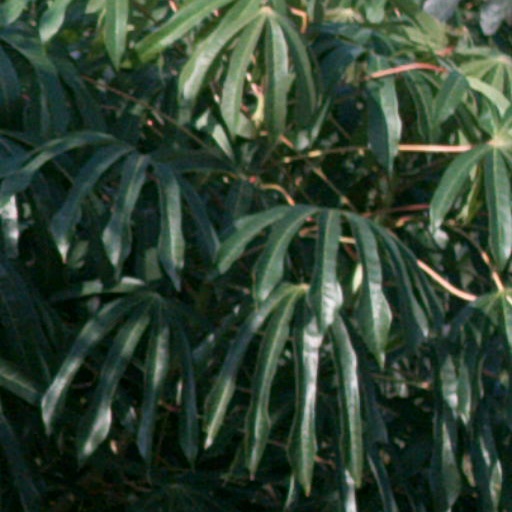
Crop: cassava